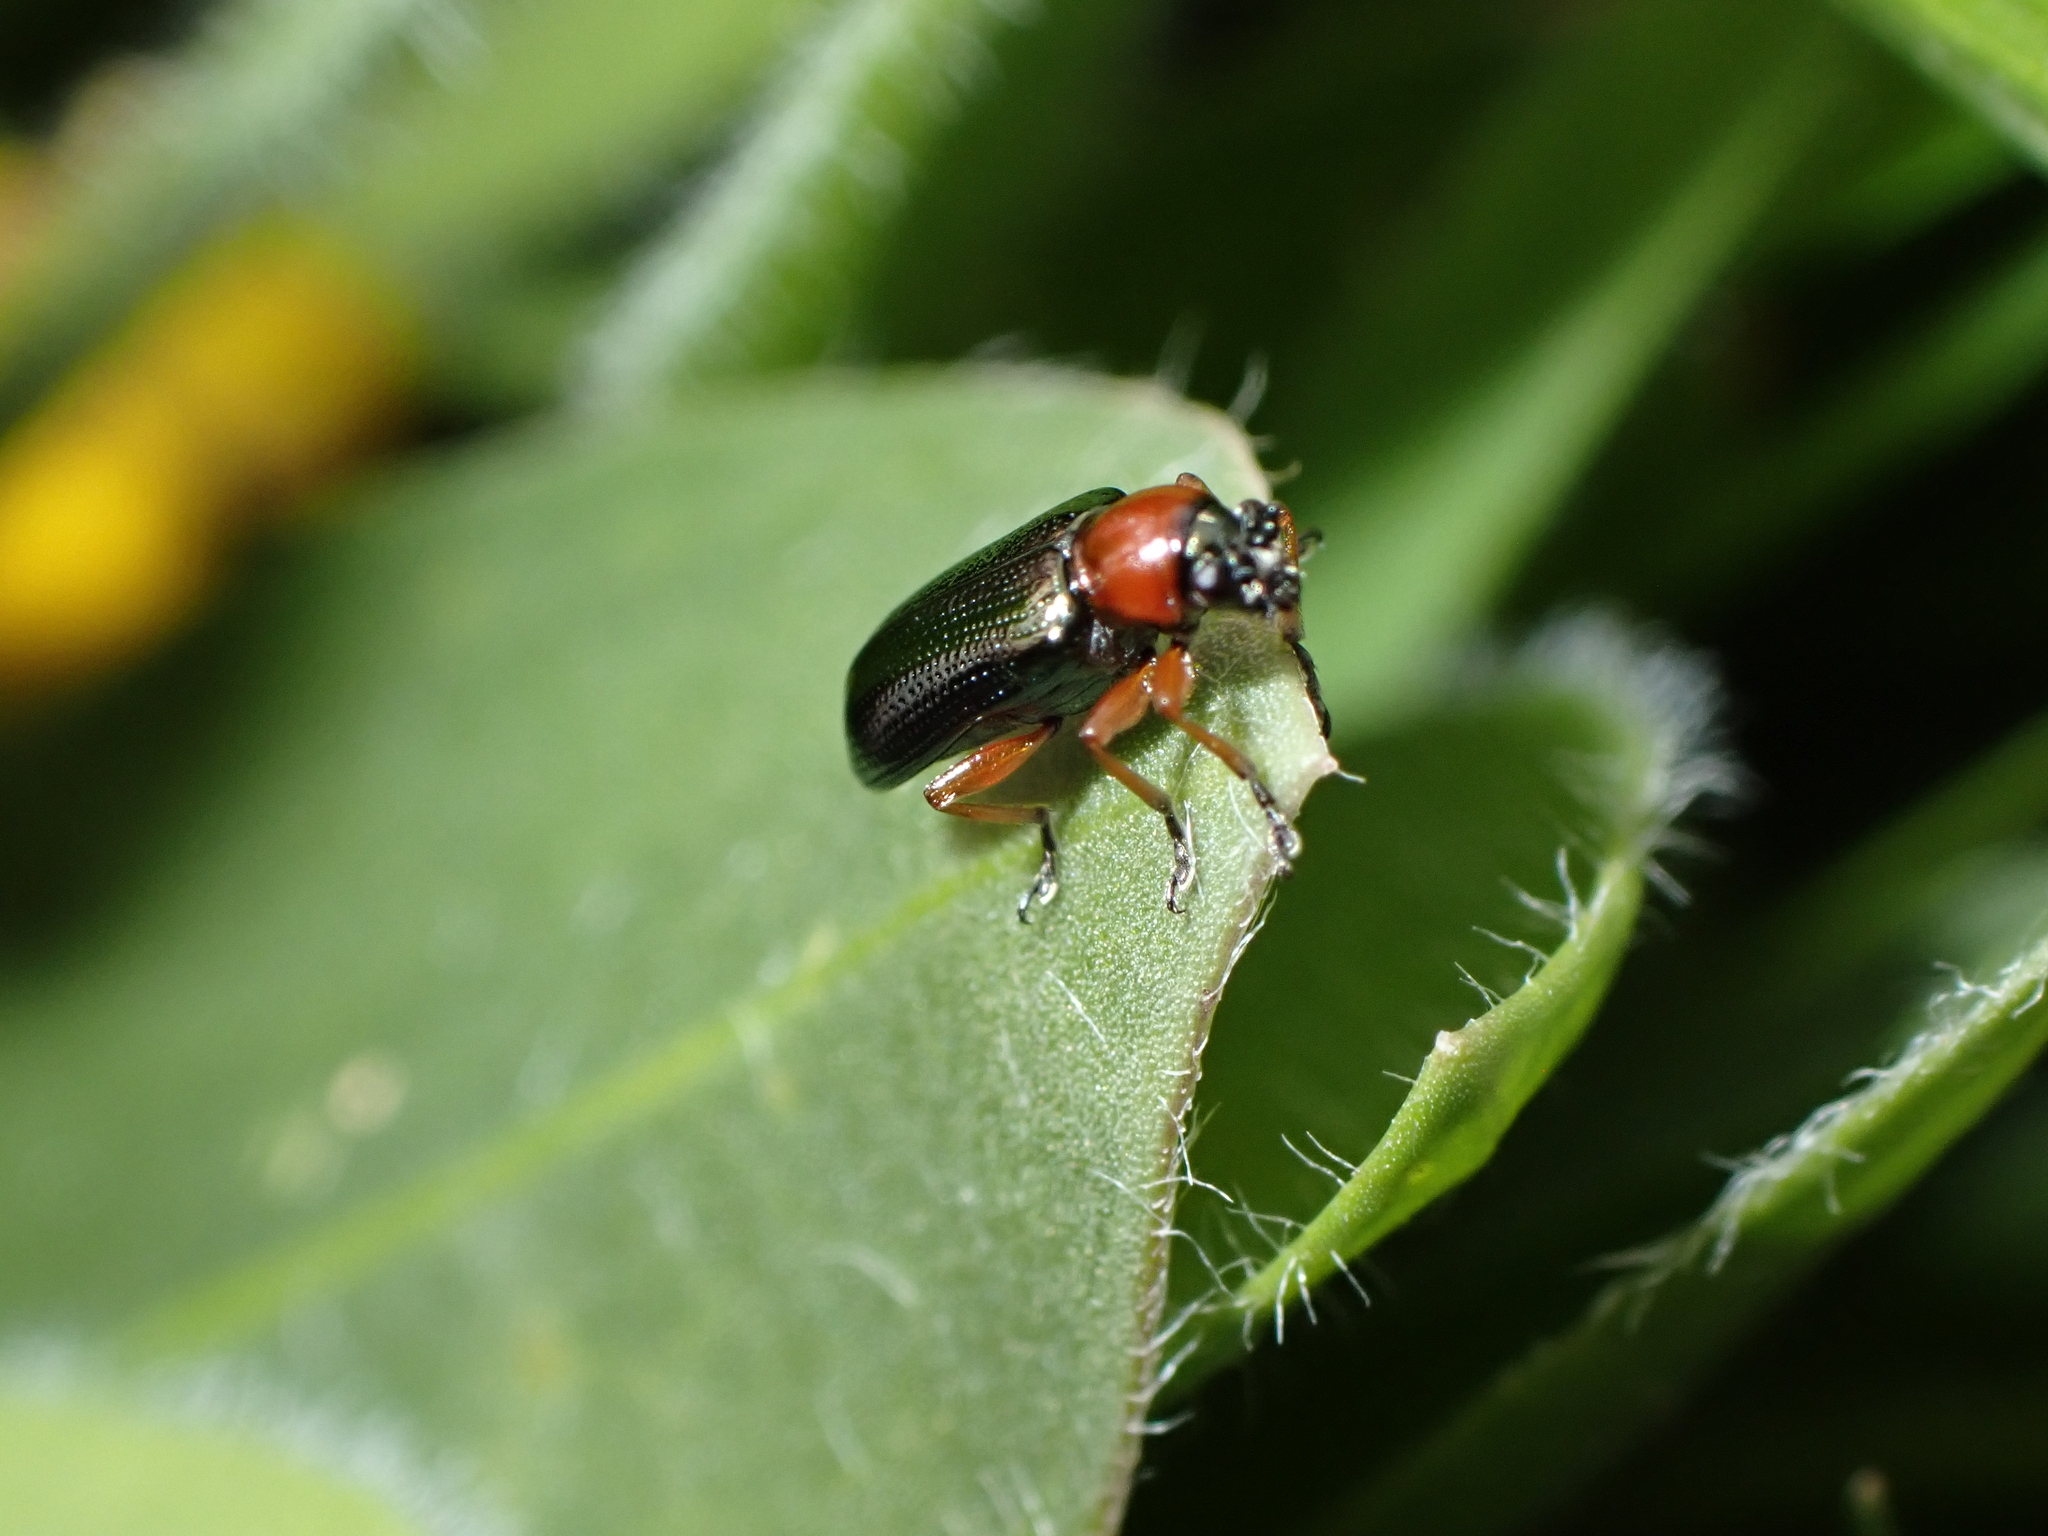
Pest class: cereal_leaf_beetle